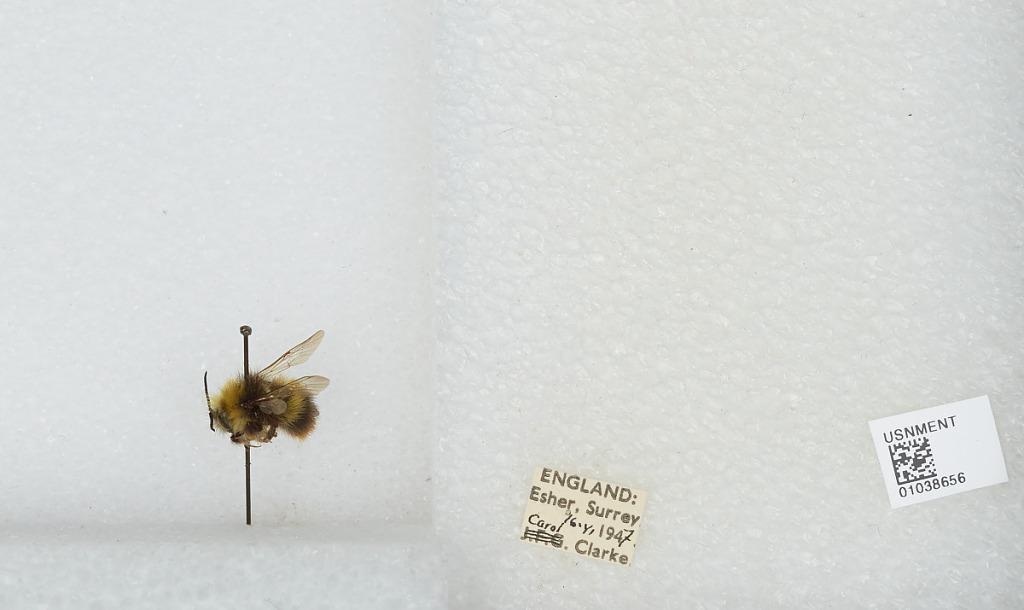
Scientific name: Bombus (Pyrobombus) pratorum (Linnaeus)
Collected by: C. Clarke
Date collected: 1947-6-16
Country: United Kingdom
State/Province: England
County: Surrey
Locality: Esher
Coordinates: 51.3691, -0.365